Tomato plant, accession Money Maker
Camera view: horizontal (90 deg, fisheye); turntable rotation: 270 degrees
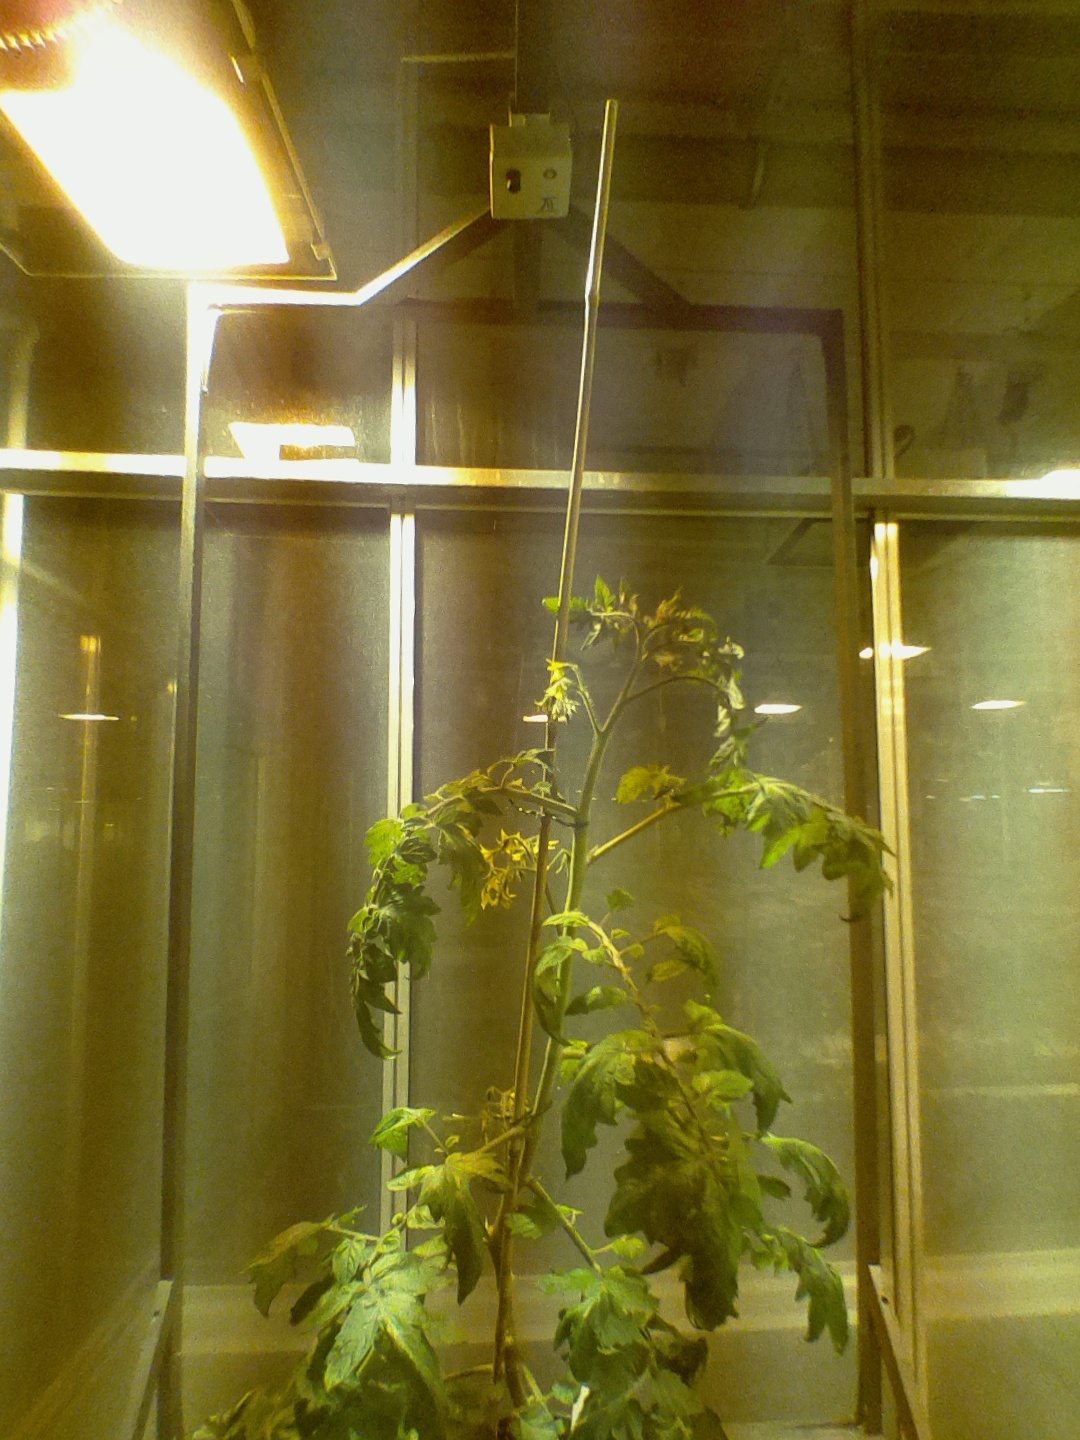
BBCH growth stage 70: Fruits at the main stem or branches visibles